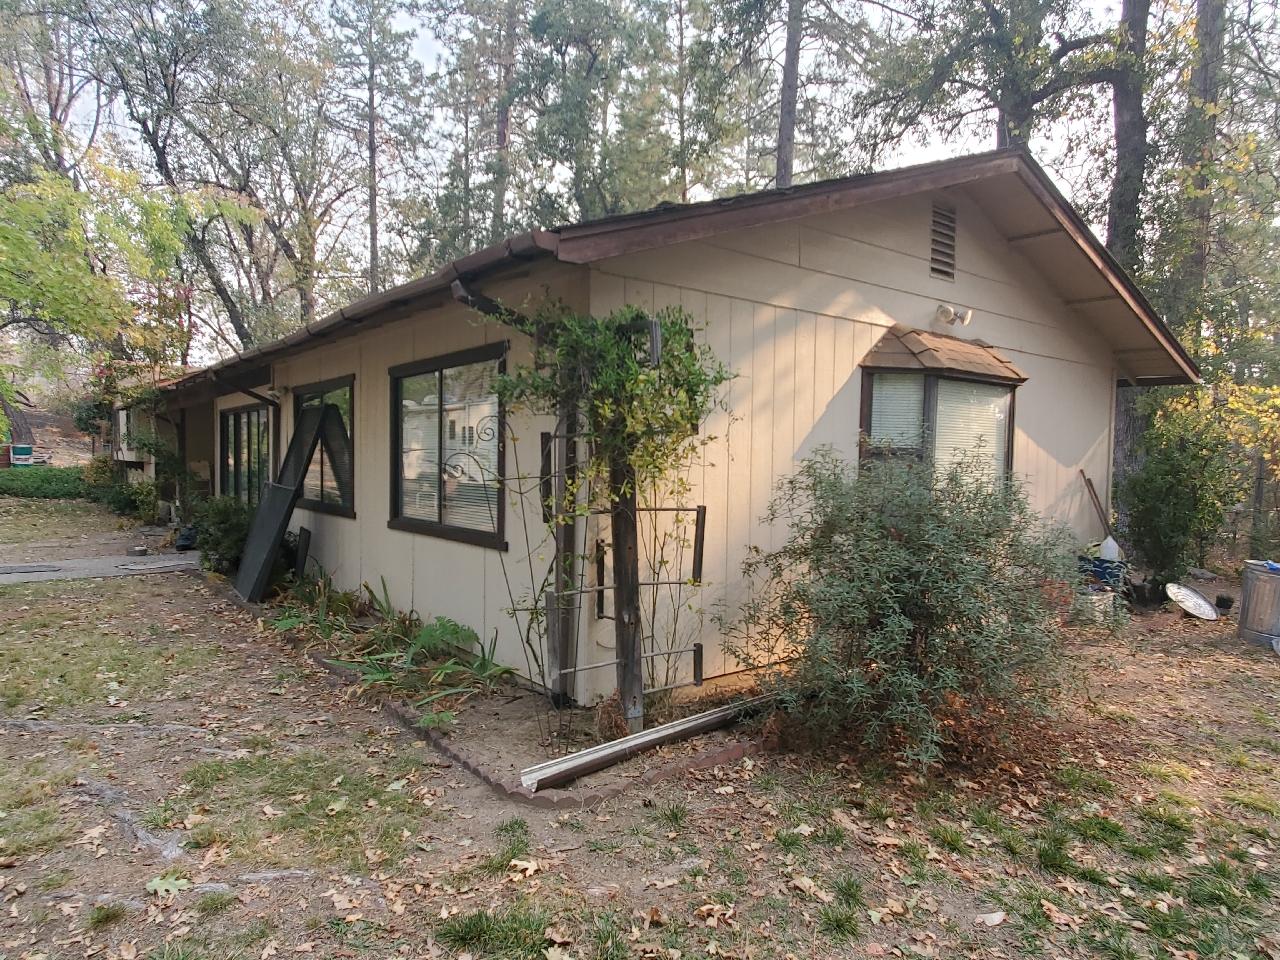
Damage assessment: no_damage